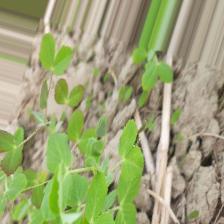
Label: Powdery Mildew